Cosmic Guerilla

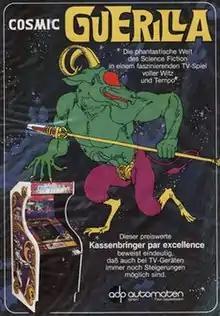
German flyer

Cosmic Guerilla is a fixed shooter arcade video game developed by Universal and released 1979. A ZX Spectrum port was published by Crystal Computing in 1983.